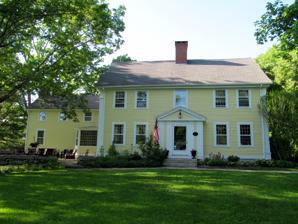
Building: Shubel Smith House
Country: United States of America
Year built: 1807
Historic house in Connecticut, United States United States historic place Shubel Smith House U.S. National Register of Historic Places Front view of the Shubel Smith House in 2014 Show map of Connecticut Show map of the United States Location 515 Pumpkin Hill Rd., Ledyard, Connecticut Coordinates 41°25′23″N 71°59′8″W / 41.42306°N 71.98556°W / 41.42306; -71.98556 Area 6.5 acres (2.6 ha) Built 1807 Architectural style Georgian , Federal NRHP reference No. 96001462 Added to NRHP December 20, 1996 The Shubel Smith House , also known as Stonecroft , is a historic house at 515 Pumpkin Hill Road in Ledyard, Connecticut .  It was built in 1807 as the estate of Shubel Smith, a sea captain, and is one of Ledyard's finest surviving farmhouses from that period.  It was listed on the National Register of Historic Places in 1996. The listing included three contributing buildings on a 6.5-acre (2.6 ha) area, including the Georgian Colonial house and the "Yellow Barn" as well as a smaller outbuilding. Both of the large buildings have modernized interiors, serving as a bed and breakfast called Stonecroft Country Inn. Description and history The Shubel Smith House is located in a rural setting of southeastern Ledyard, on the west side of Pumpkin Hill Road.  The property's built infrastructure is basically that of a 19th-century farmstead, with the main house, a barn, and a shed/garage building.  The barn is a 20th-century structure built on an older foundation; the original was destroyed in the New England Hurricane of 1938 .  The house is a 2 + 1 ⁄ 2 -story wood-frame structure, with a gabled roof, central chimney, and clapboarded exterior.  The main facade is five bays wide and symmetrically arranged, with a center entrance set in a projecting gabled vestibule.  Building corners are adorned with pilasters.  A two-story ell extends to the left side at a recess, with a modern bay window filling in part of the corner.  The interior follows a modification to the typical center chimney plan: because of the larger entrance vestibule, the chimney stack is set further forward than normal, and the kitchen (placed behind the chimney) is thus larger than usual.  The interior retains a number of original period features, and includes a loom in one of the second-floor chambers that appears to date to the house's construction. The property is a small portion of a once-larger estate purchased in 1795 by Charles Smith for his son Shubel, apparently in anticipation of the latter's marriage the following year.  Shubel Smith raised livestock for sale in the West Indies , and it is thought that some of the many stone walls on the property are related to penning the animals.  He apparently first occupied the house then standing on the property, building this one in 1807 and recycling materials from the other one.  The property remained in the hands of the Smith family until at least 1896. Side view of the "Yellow Barn" NRHP plaque on the house Brick reading "1807" in the chimney See also National Register of Historic Places listings in New London County, Connecticut References